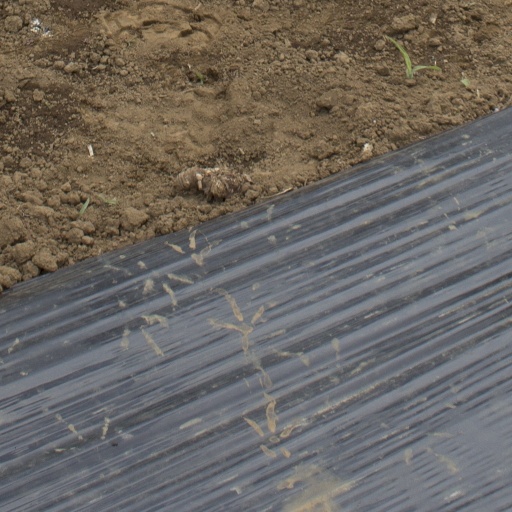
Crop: Jerusalem artichoke